Putten

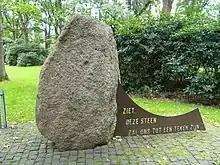
Hamburg, Memorial of Neuengamme concentration camp: memorial area, memorial stone on Putten. In memory of the victims of the deportation 1944.

One of the biggest Nazi raids held in the Netherlands during World War II took place in Putten. On 1 and 2 October 1944, the majority of the male population was deported from the town and most of them died in concentration camps such as Neuengamme and Birkenau. Following the war, two of the responsible German officers were tried and convicted for this action. The raids were a retaliation for an attack by the local resistance that killed one Wehrmacht officer near Nijkerk. The first and second of October are commemorated every year in Putten. A war memorial at Putten Church and a memorial garden ("Vrouwtje van Putten Herdenkingshof") commemorate the event and the loss of life.